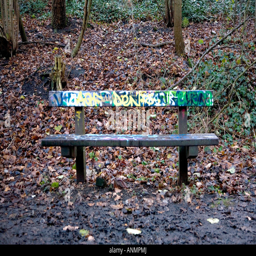
a wooden park bench covered in graffiti